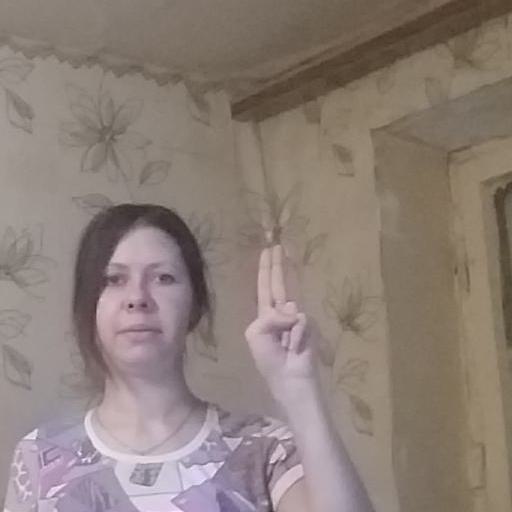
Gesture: two_up